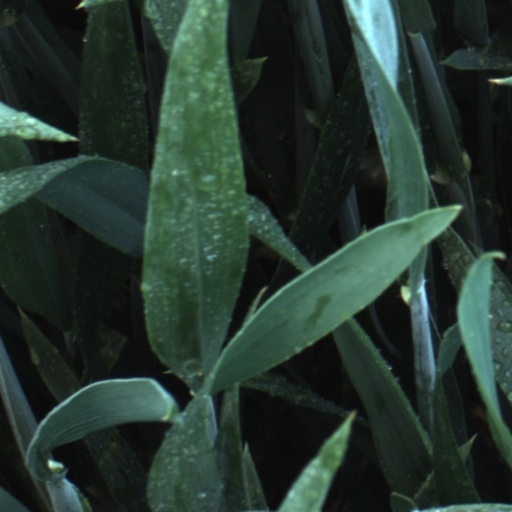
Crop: wheat